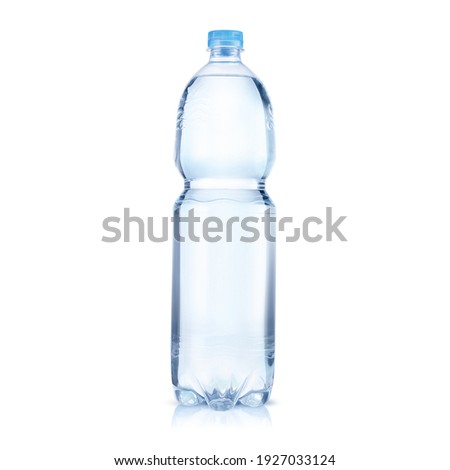
Label: plastic